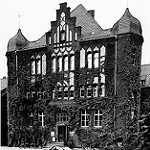
Scene: Outdoor